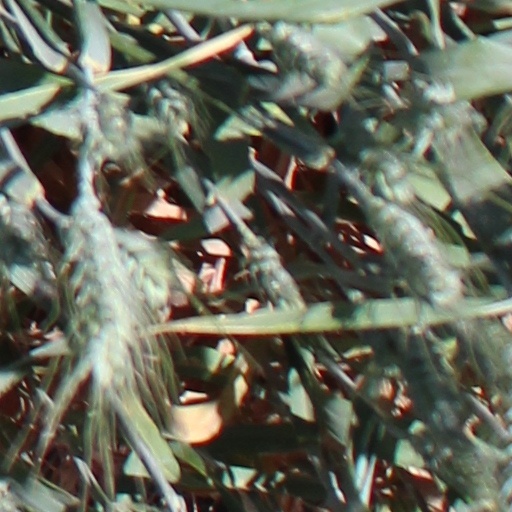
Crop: wheat